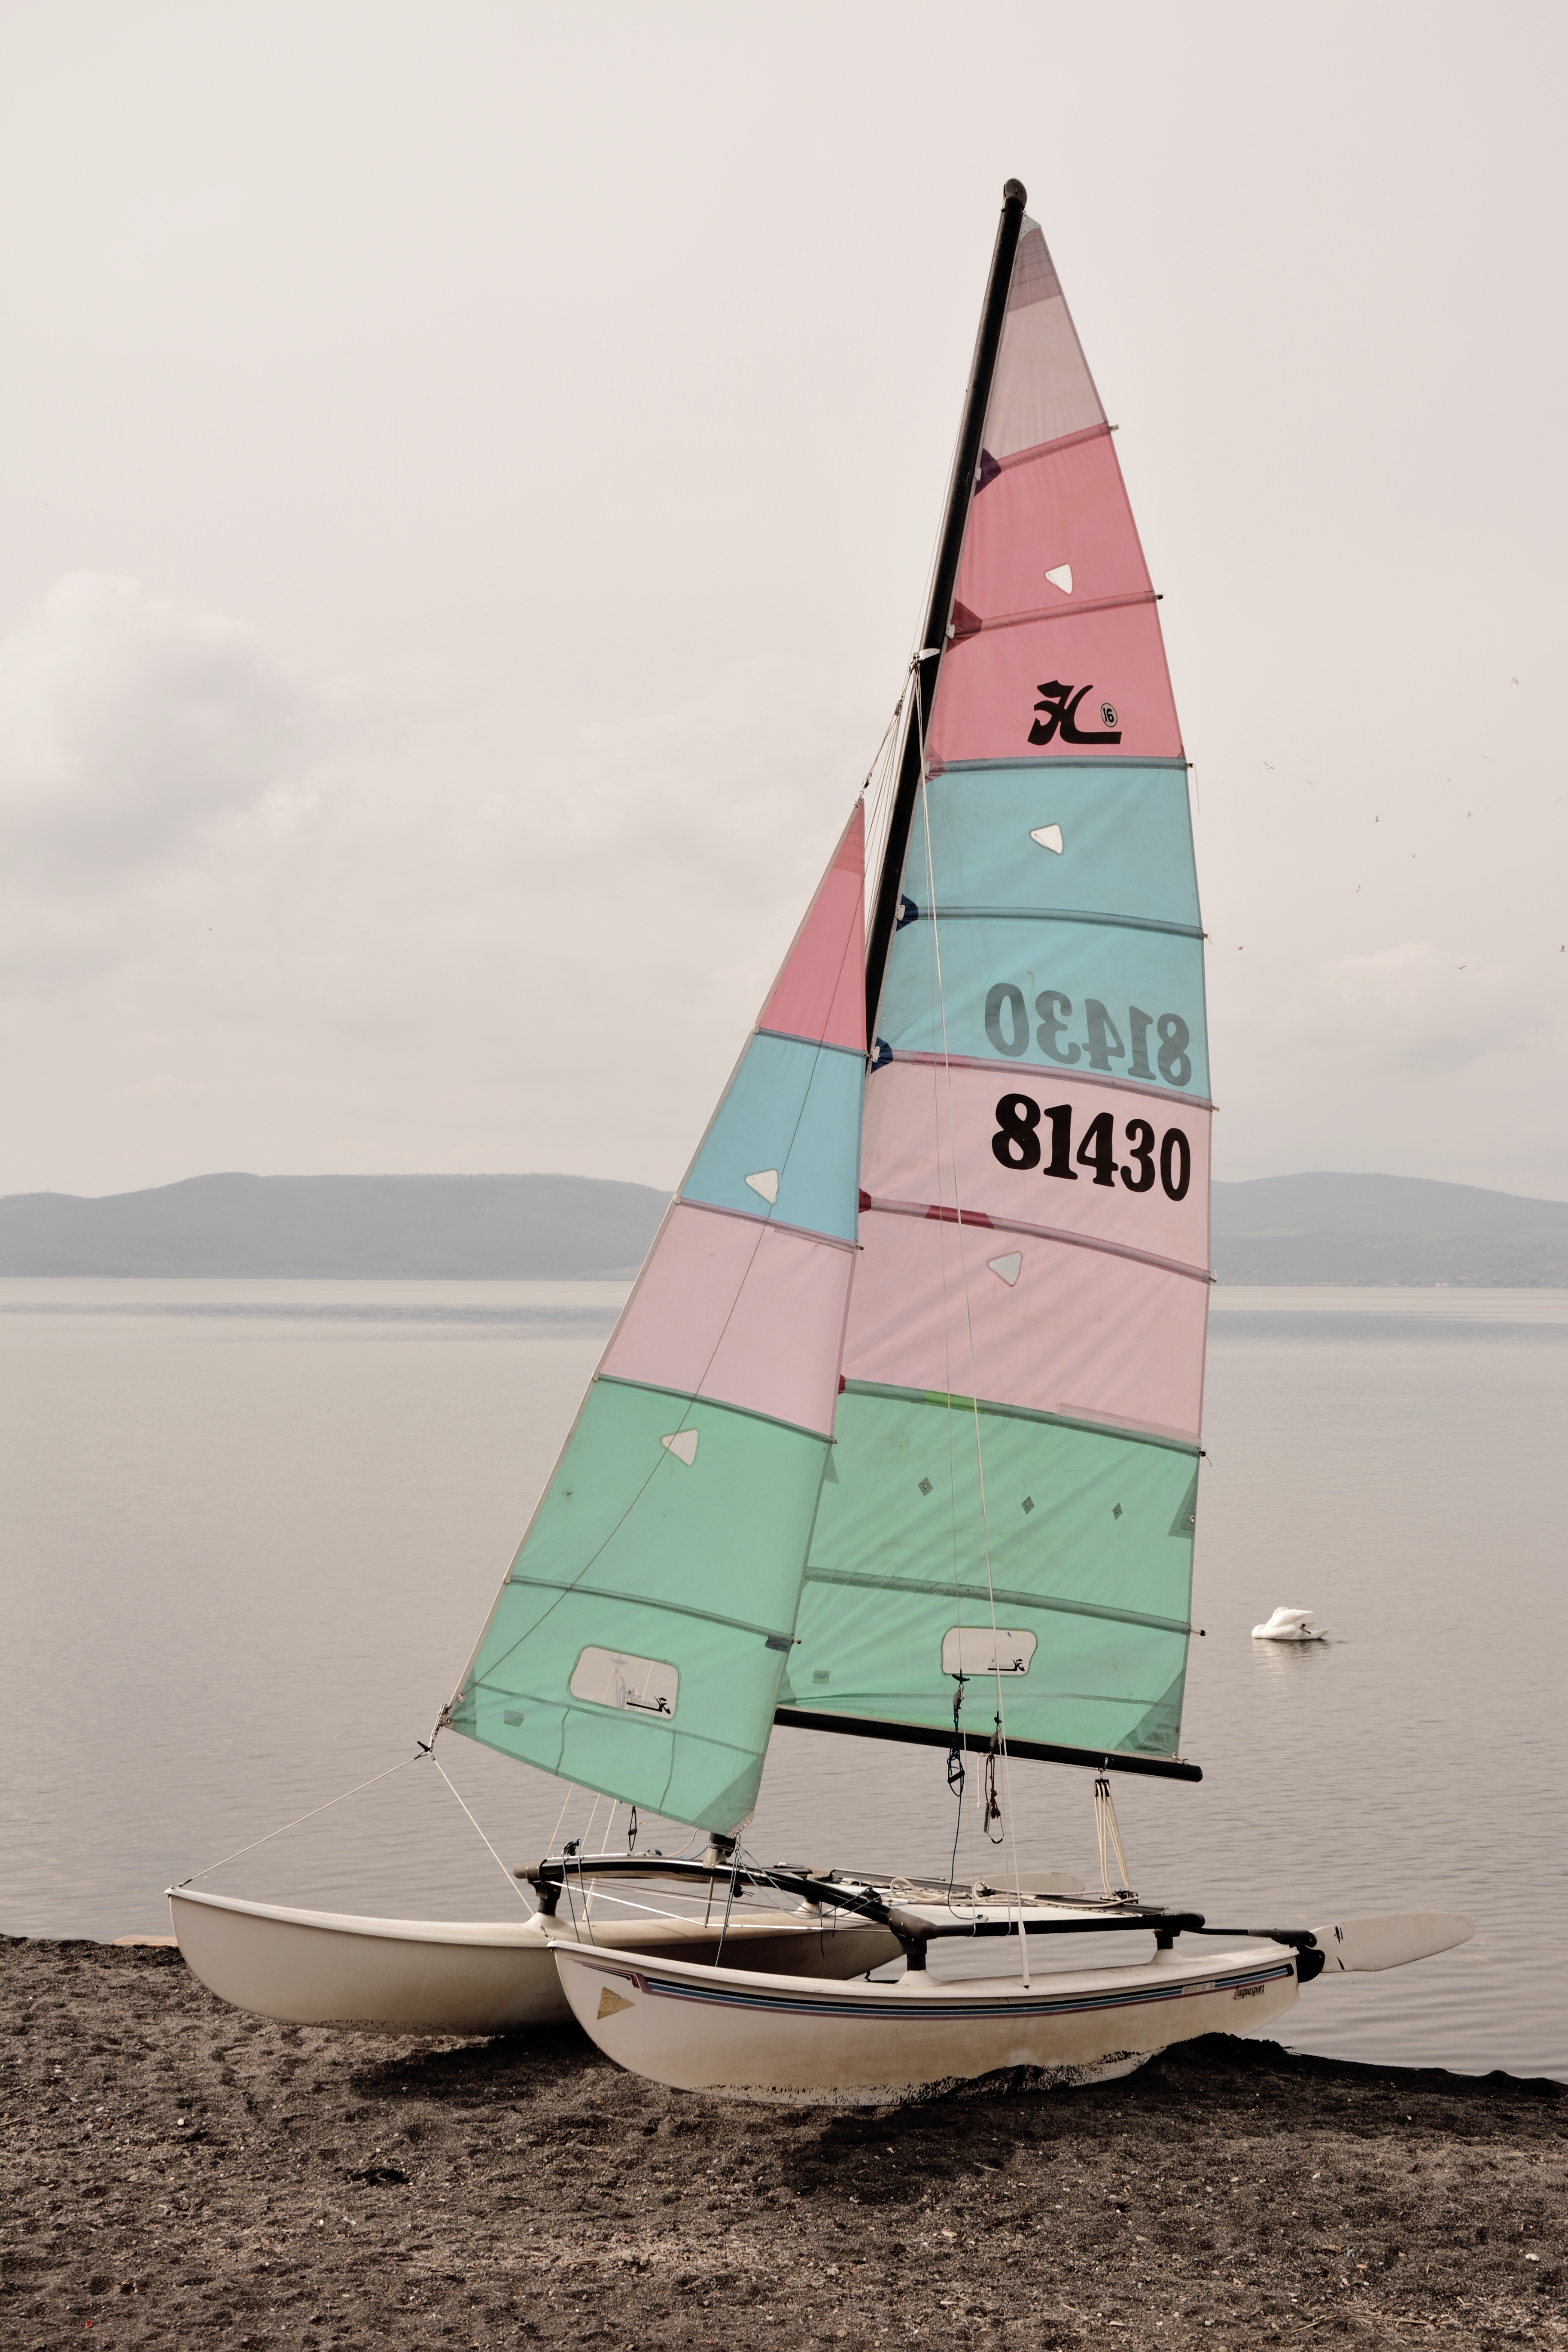
beach, sea, boat, wind, vessel, vehicle, mast, sailing, italy, sailboat, cruise, sports, holidays, sail, steamer, watercraft, sailing ship, dinghy, bandsaw blades, yacht racing, skiff, windsports, dinghy sailing, keelboat, sailboat racing